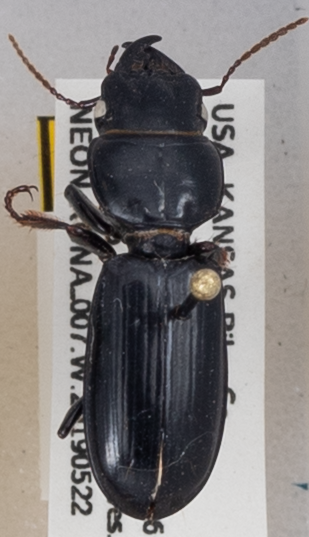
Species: Scarites vicinus
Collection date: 2019-05-22
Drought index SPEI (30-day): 2.09
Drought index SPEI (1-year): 1.45
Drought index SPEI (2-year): -0.09